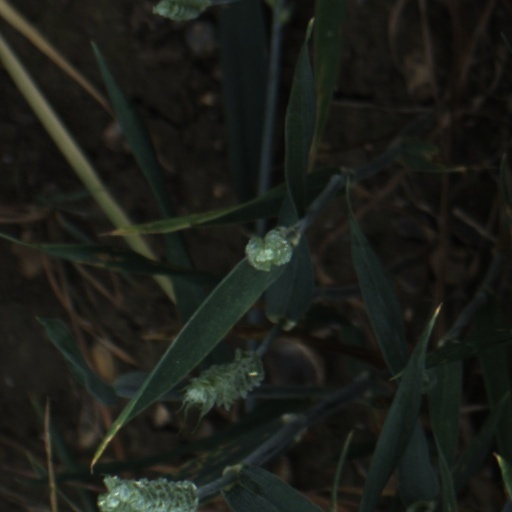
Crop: wheat